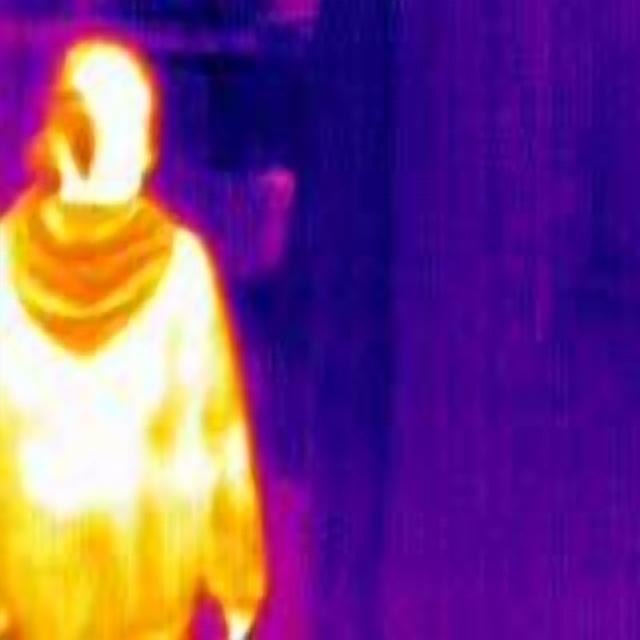
Detected objects:
label: person